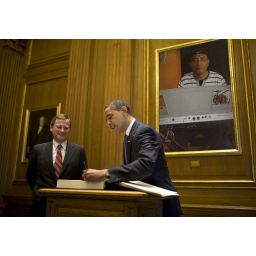
Mr.Drs.H.Toto.212 Keyboard Hero its(the photo is attached in white house